Fenian raids

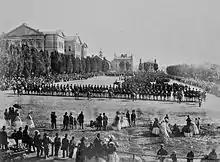
Crowds celebrate the return of militiamen in Montreal, 1866.

The opposing forces exchanged volleys for about two hours, before a series of command errors threw the Canadians into confusion. The Fenians took advantage of it by launching a bayonet charge that broke the inexperienced Canadian ranks. Seven Canadians were killed on the battlefield, two died shortly afterwards from wounds, and four later died of wounds or disease while on service; ninety-four more were wounded or disabled by disease. Ten Fenians were killed and sixteen wounded.